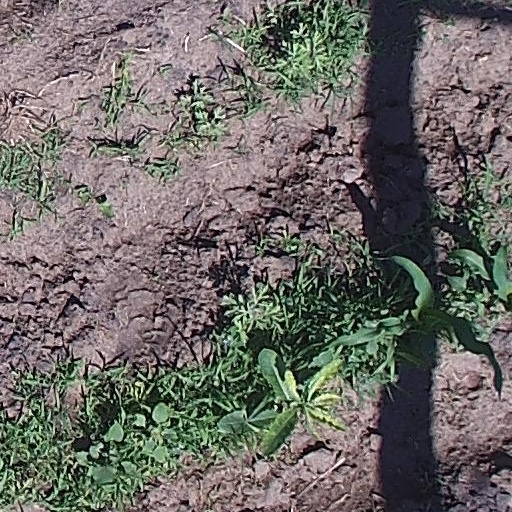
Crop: maize; corn